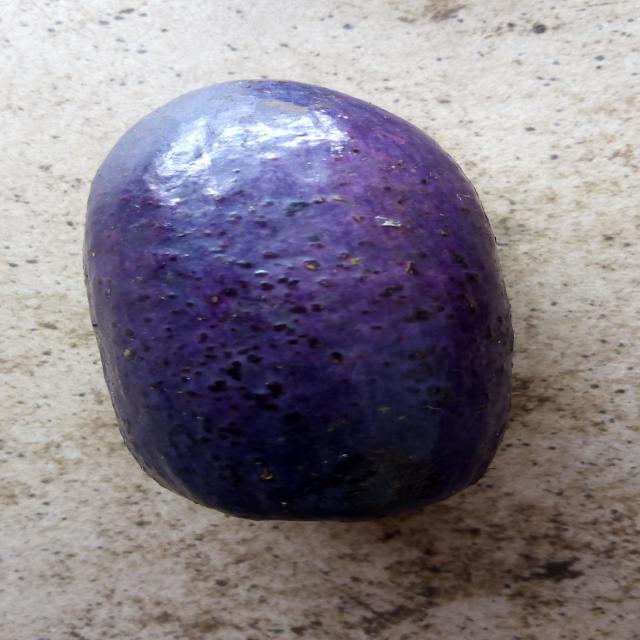
Plum grade: unaffected